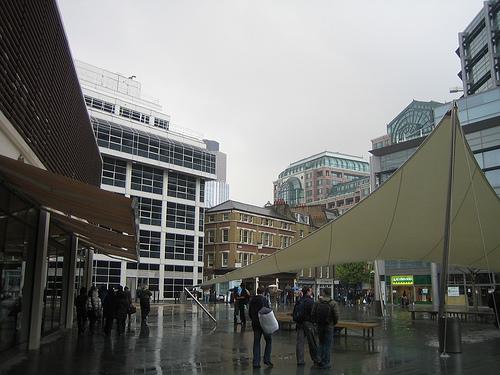
Weather: rain or strom